VMFAT-501

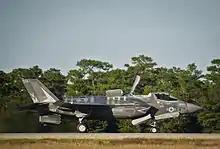
A VMFAT-501 F-35B in 2013.

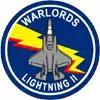
VMFAT-501 shoulder patch

On 1 April 2010, the squadron was reactivated and redesignated as VMFAT-501 at a ceremony at the National Museum of Naval Aviation at Naval Air Station Pensacola, Florida. The squadron serves as the F-35B Lightning II Fleet Replacement Squadron.